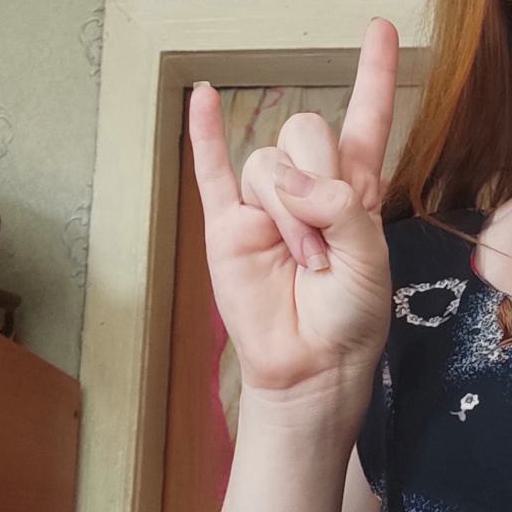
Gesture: rock